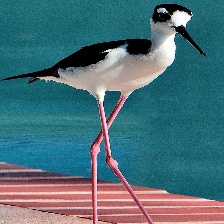
Species: BLACK NECKED STILT
Scientific name: HIMANTOPUS MEXICANUS